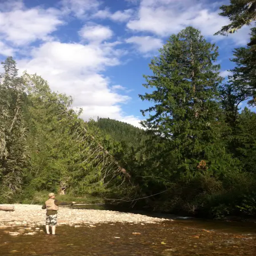
a city of the d